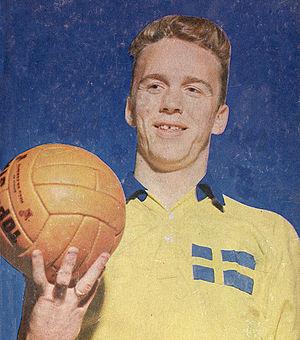
L'équipe de Suède de football est la sélection de joueurs suédois représentant le pays lors des compétitions internationales de football masculin, sous l'égide de la Fédération suédoise de football.
Agne Simonsson est un footballeur suédois qui évoluait au poste d'attaquant.